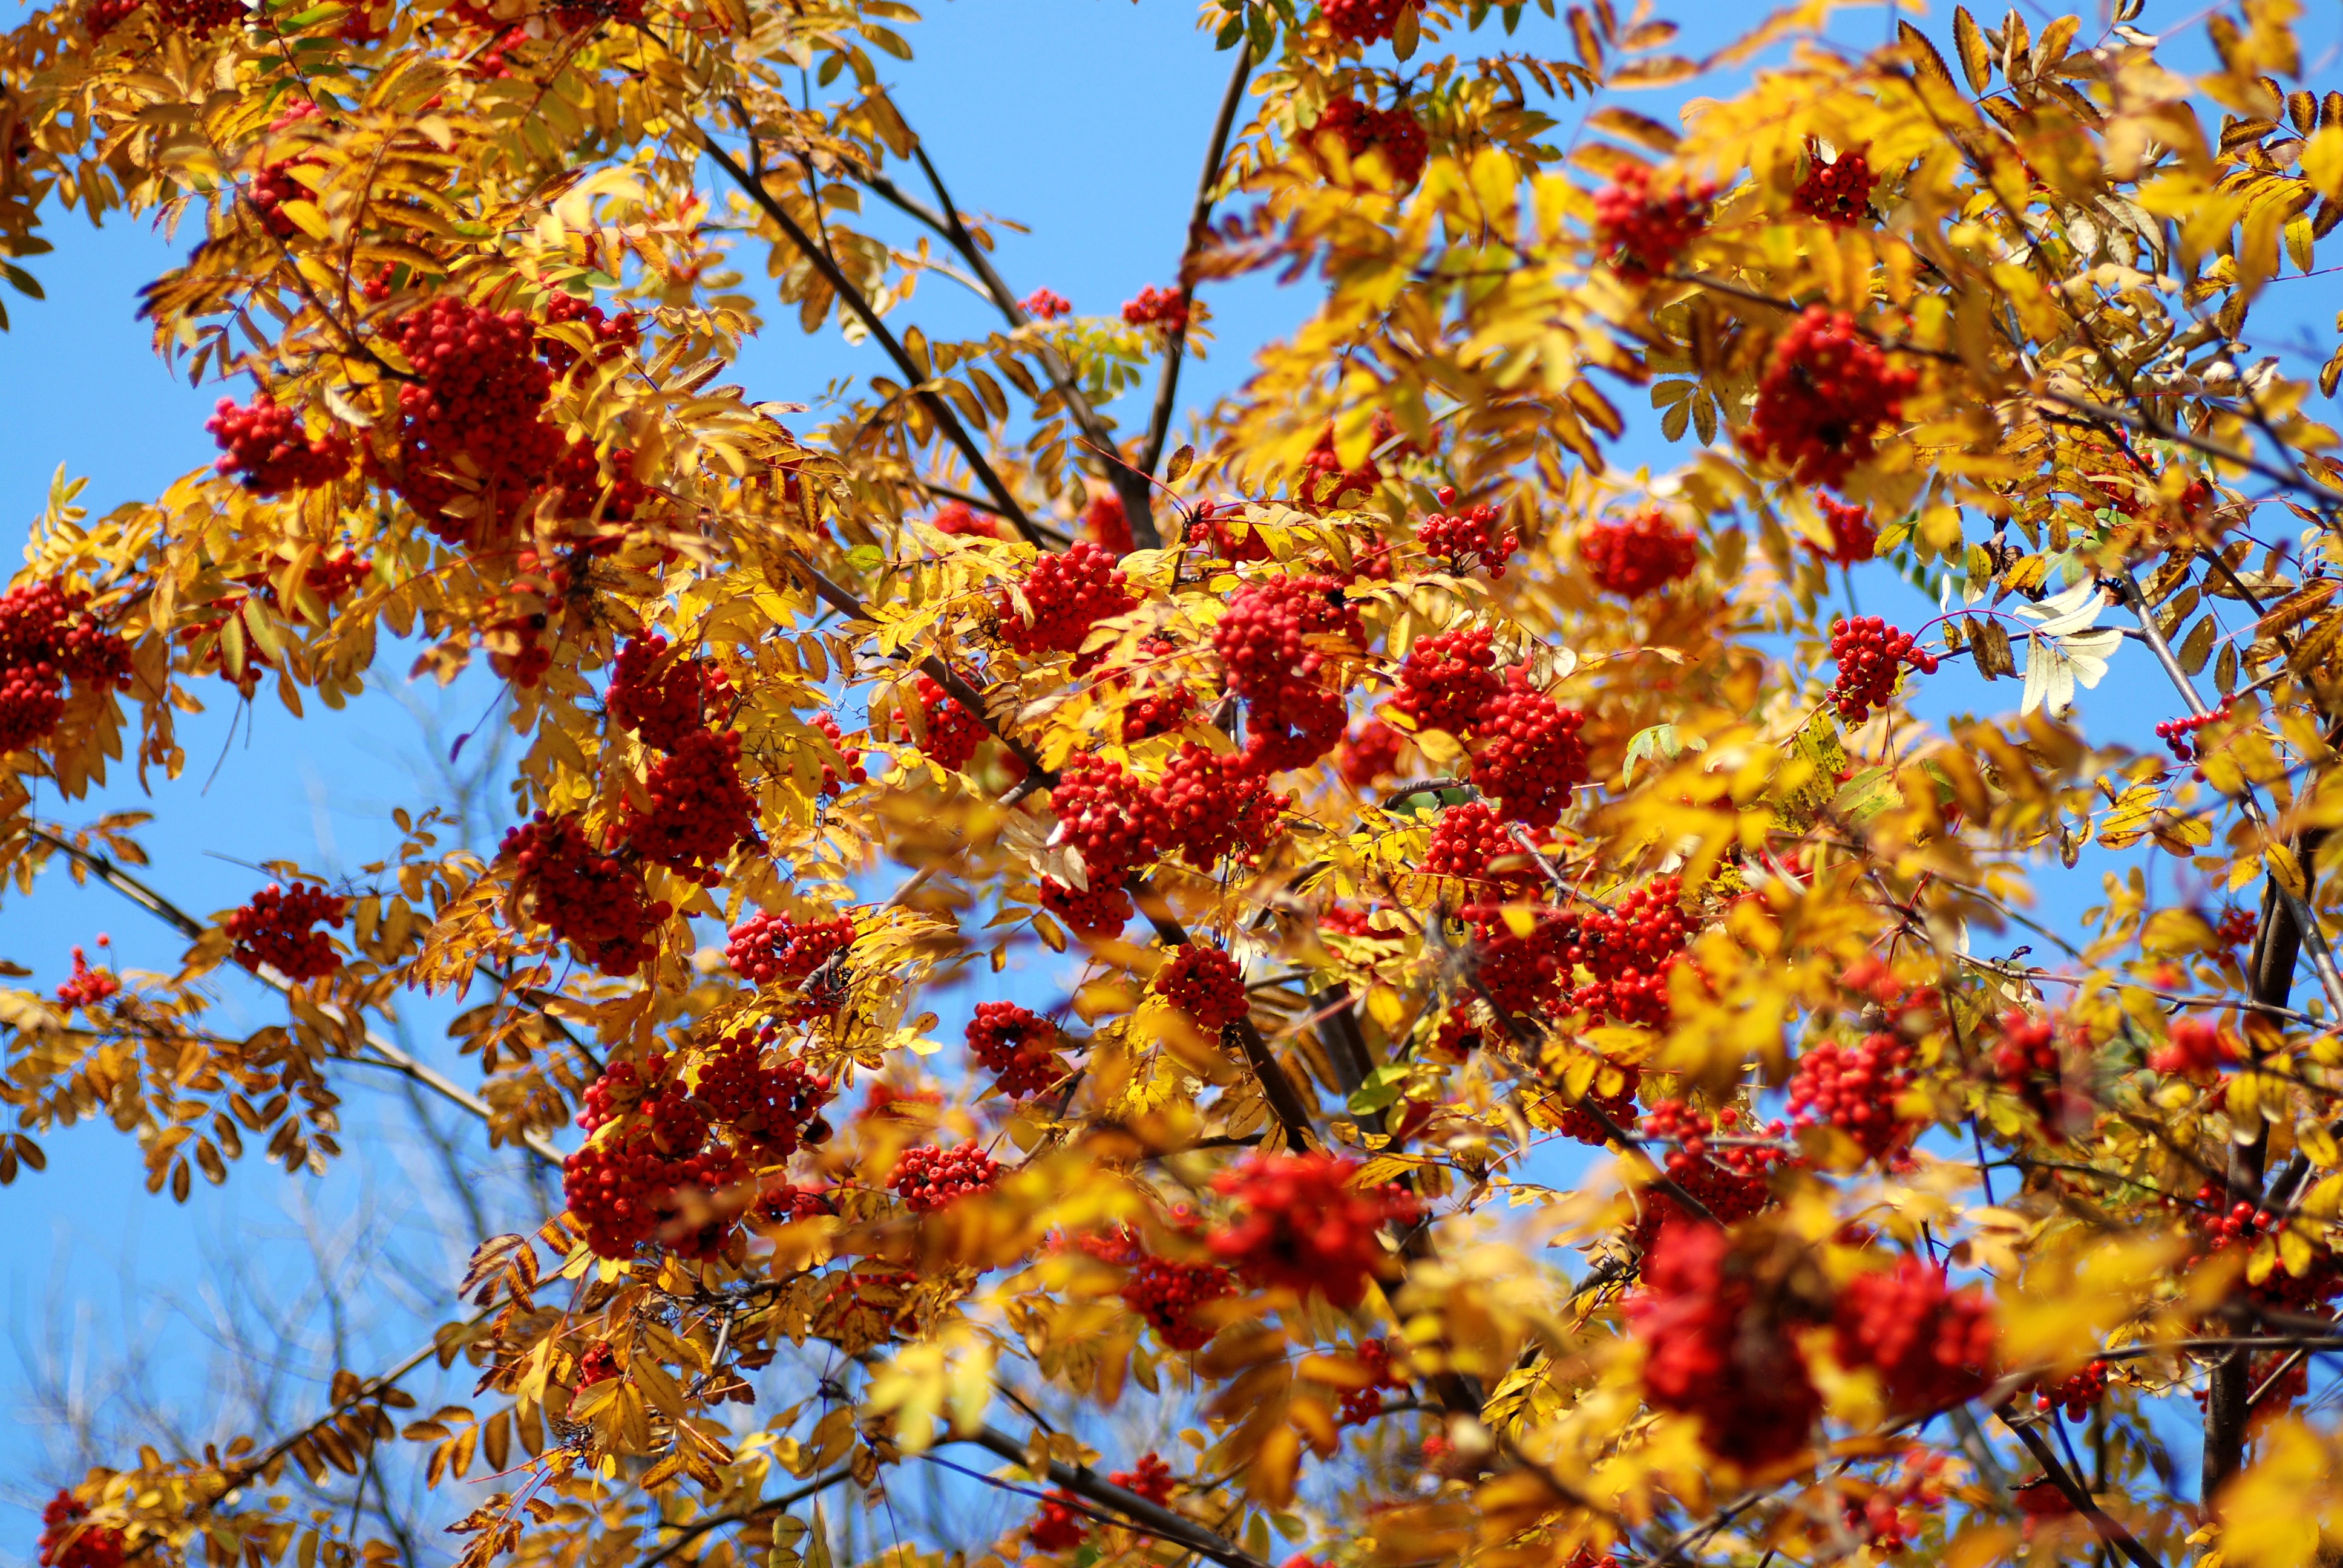
tree, nature, branch, blossom, plant, sunlight, leaf, flower, spring, autumn, park, botany, nikon, flora, season, cool image, shrub, 50, tamron, moscow, f28, 90mm, russia, d80, rowan, mimosa, moskau, nikond80, moscou, flowering plant, woody plant, land plant